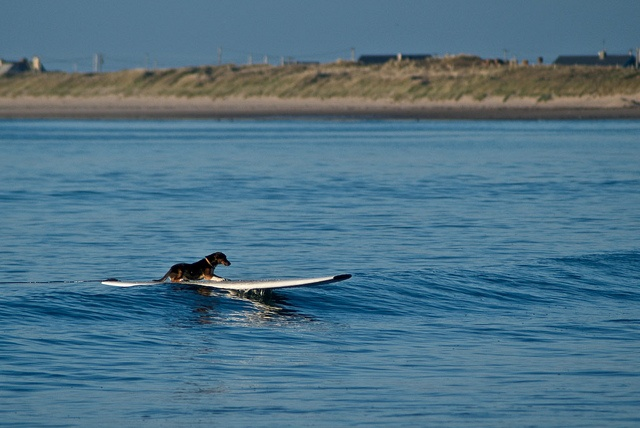
A dog laying on a surf board and riding a small wave
A dog riding a surfboard in the ocean.
A dash hound riding a small wave on a surf board.
A dog surfing on a surfboard on a body of water.
A dog on a surfboard is riding in on the wake.